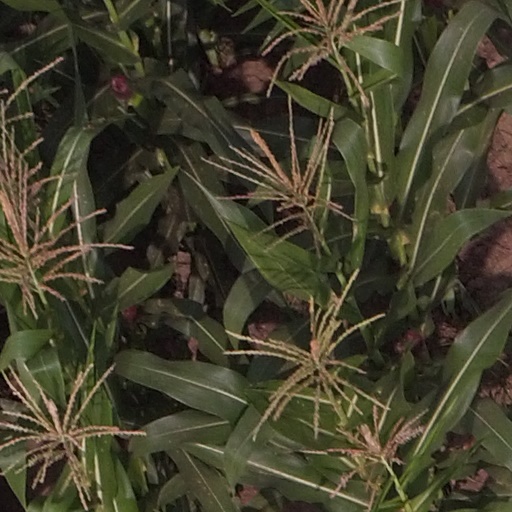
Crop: maize; corn